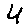
Label: 4